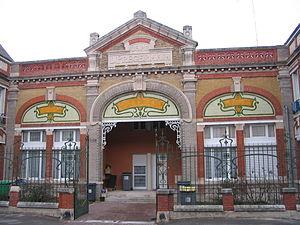
L'ancienne usine Prégermain de Romilly-sur-Seine, Aube, France.
Romilly-sur-Seine est une commune française située dans le département de l'Aube, en région Grand Est. C'est la deuxième commune de l'Aube par sa population. Ses habitants sont appelés les Romillons.